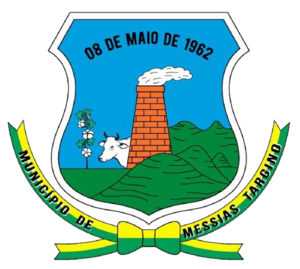
Messias Targino est une municipalité brésilienne située dans l'État du Rio Grande do Norte.